Half Widow

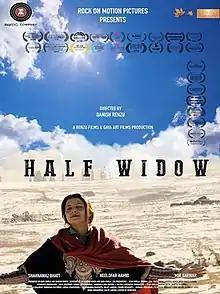
Half Widow Release Poster

Half Widow is a 2017 Indian drama film directed by debutant Danish Renzu and written by Renzu and Gaya Bhola. The film tells the story of a woman from Srinagar in Kashmir, who tries to find her husband who is abducted by the Indian army. Jointly produced by Bhola and Renzu, the film stars Neelofar Hamid, Shahnawaz Bhat, Mir Sarwar and Haseena Sofi. Because there are no theaters in Kashmir, the film was screened at the Sher-i-Kashmir International Conference Centre.